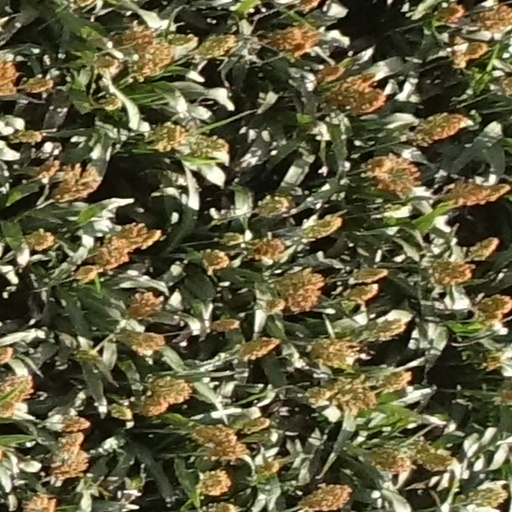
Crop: sorghum